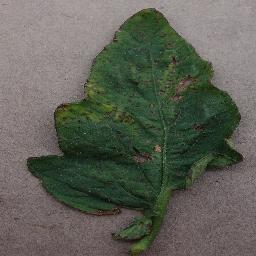
Label: Tomato___Bacterial_spot